Hezbollah–Iran relations

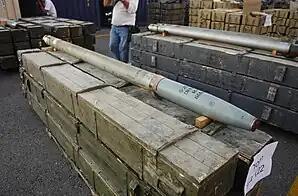
Missiles found abroad Francop

Hezbollah has obtained weaponry supplied by Iran, with 11,500 missiles already positioned in southern Lebanon. 3,000 Hezbollah militants have completed training in Iran, covering various aspects such as guerrilla warfare, missile and rocket artillery firing, operation of unmanned drones, naval warfare, and conventional military operations.